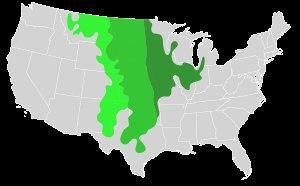
La prairie d'herbes mixtes est un écosystème situé dans les Grandes Plaines d'Amérique du Nord, qui assure la transition entre les prairie d'herbes courtes et les prairie d'herbes hautes.
La prairie d'herbes courtes est un écosystème situé dans les Grandes Plaines d'Amérique du Nord.
La prairie d'herbes hautes est un écosystème indigène de la région centrale de l'Amérique du Nord. Les incendies, qu'ils soient d'origine naturelle ou anthropique, ainsi que le pâturage par les grands mammifères sont les facteurs historiques de perturbation périodique, qui régulent l'empiètement par les arbres, recyclent les éléments nutritifs dans le sol et catalysent certains processus de dispersion et de germination des graines.